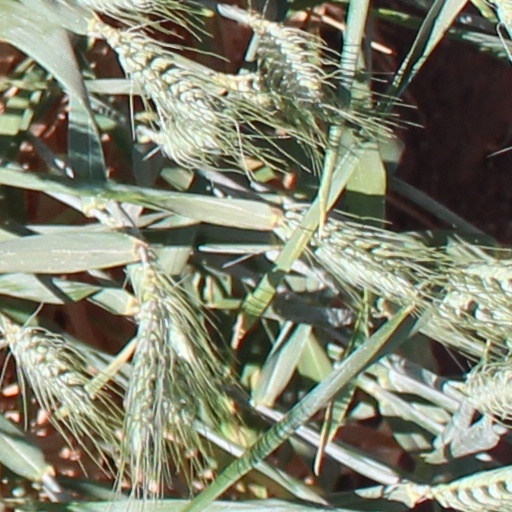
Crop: wheat